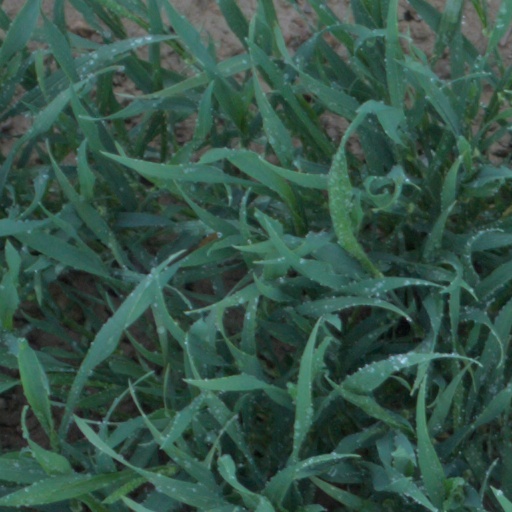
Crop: wheat